Festivals in Kolkata

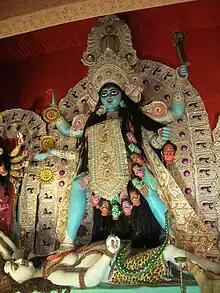
Kali Puja

Kali Puja which coincides with the North Indian festival of Diwali is a major festival of West Bengal, and probably the second largest after Durga Puja. Goddess Kali is worshipped at night in thousands of pandals, homes and temples. Kali Puja is light-up night for Bengal as well as for Kolkata. People decorate their homes with "diyas", candles and lights and draw colourful "rangolis" on the floors of their homes. Children and adults burst firecrackers and burn sparklers throughout the night. A large number of devotees visit the temples to offer prayers to the goddess and animals, especially goats are sacrificed in some places. Two days after it is "Bhai Phonta" or "Bhatri Dwitiya" which is virtually the brother's day. On Bhai Phonta, the sisters fast in the morning till they put a mark of sandalwood paste on their brothers' foreheads and treat them with gifts and delicacies. While doing so, they pray to God for the sound health, safety and prosperity of their brothers. The brothers in return present gifts to the sisters.